Murilo Cerqueira

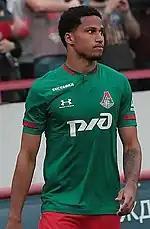
Murilo with Lokomotiv Moscow in 2019

On 18 June 2019, Murilo signed a 5-year contract with the Russian Premier League club FC Lokomotiv Moscow. On 12 May 2021, he scored the last goal in a 3–1 victory over PFC Krylia Sovetov Samara in the 2020–21 Russian Cup final.